Wyndham Lewis

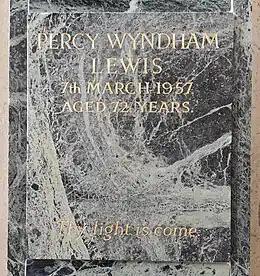
Plaque dedicated to Lewis at Golders Green Crematorium

In 1930 Lewis published "The Apes of God", a biting satirical attack on the London literary scene, including a long chapter caricaturing the Sitwell family. The writer Richard Aldington, however, found it "the greatest piece of "writing" since "Ulysses"", by James Joyce. In 1937 Lewis published "The Revenge for Love", set in the period leading up to the Spanish Civil War and regarded by many as his best novel. It is strongly critical of communist activity in Spain and presents English intellectual fellow travellers as deluded.